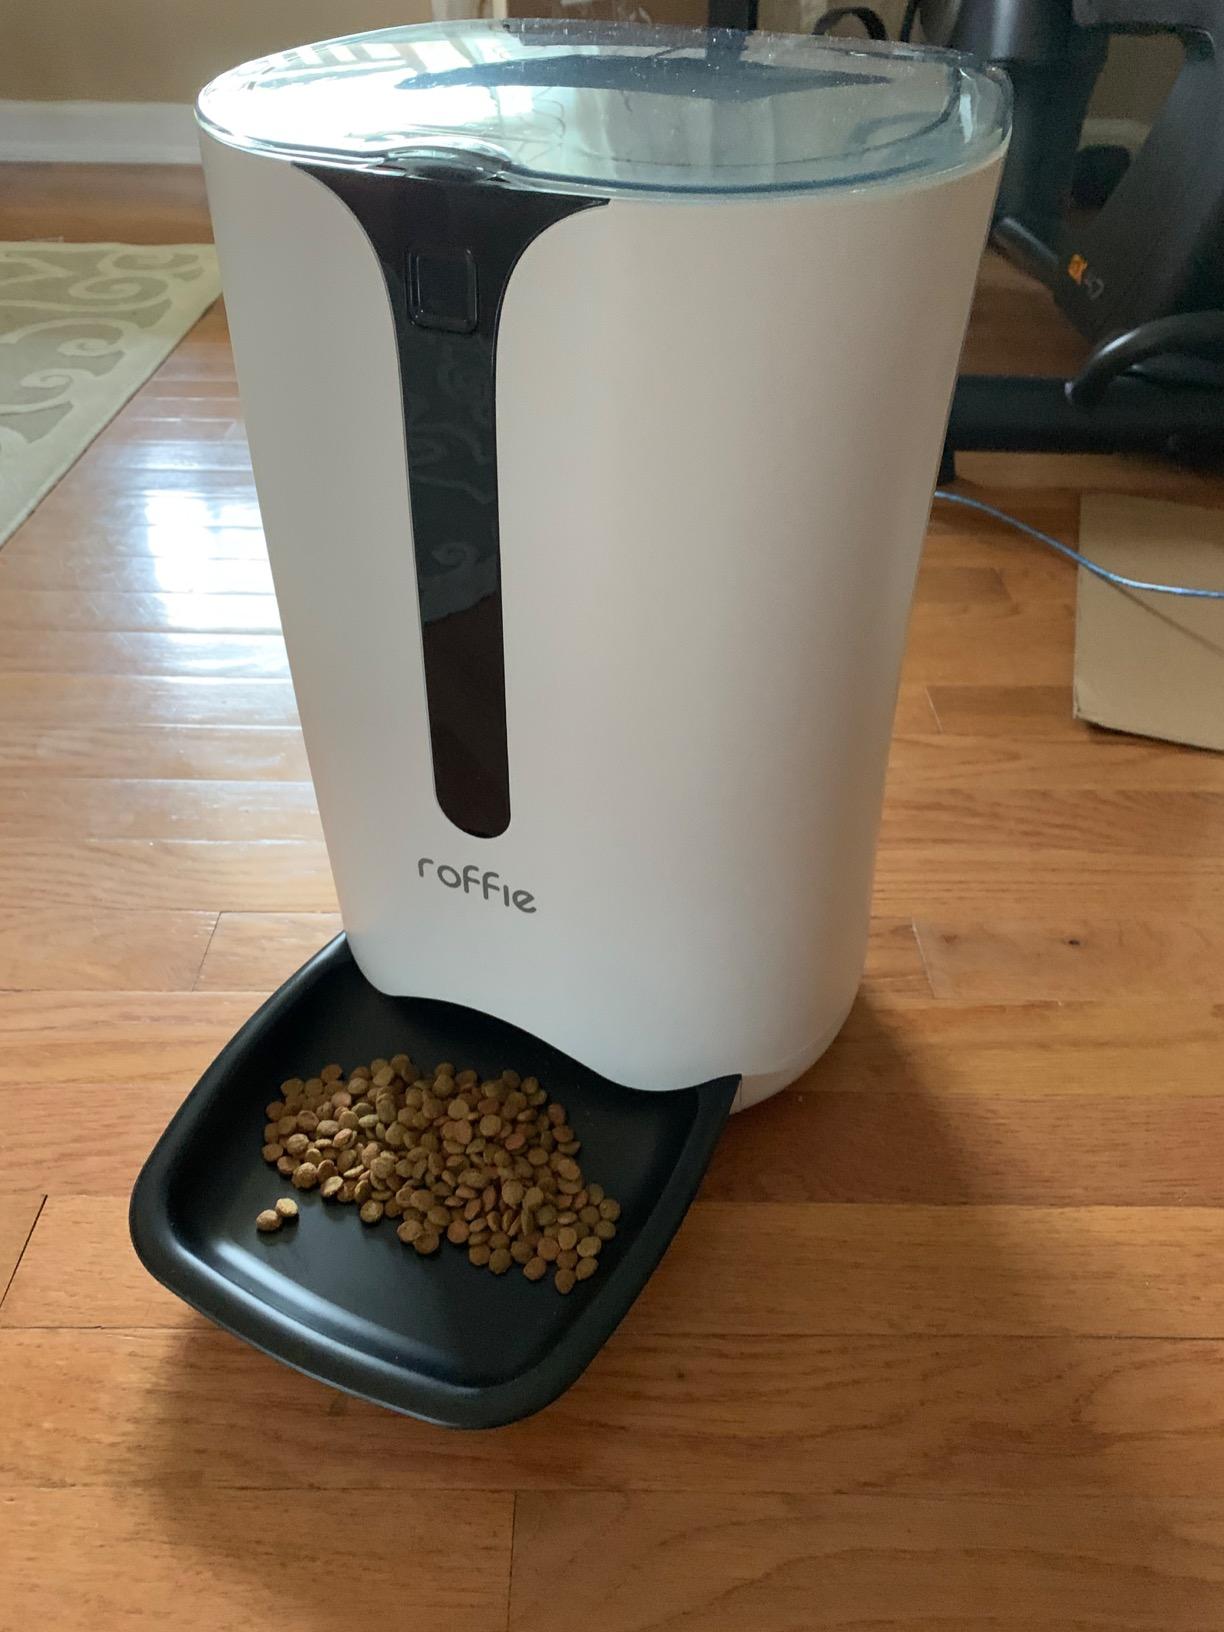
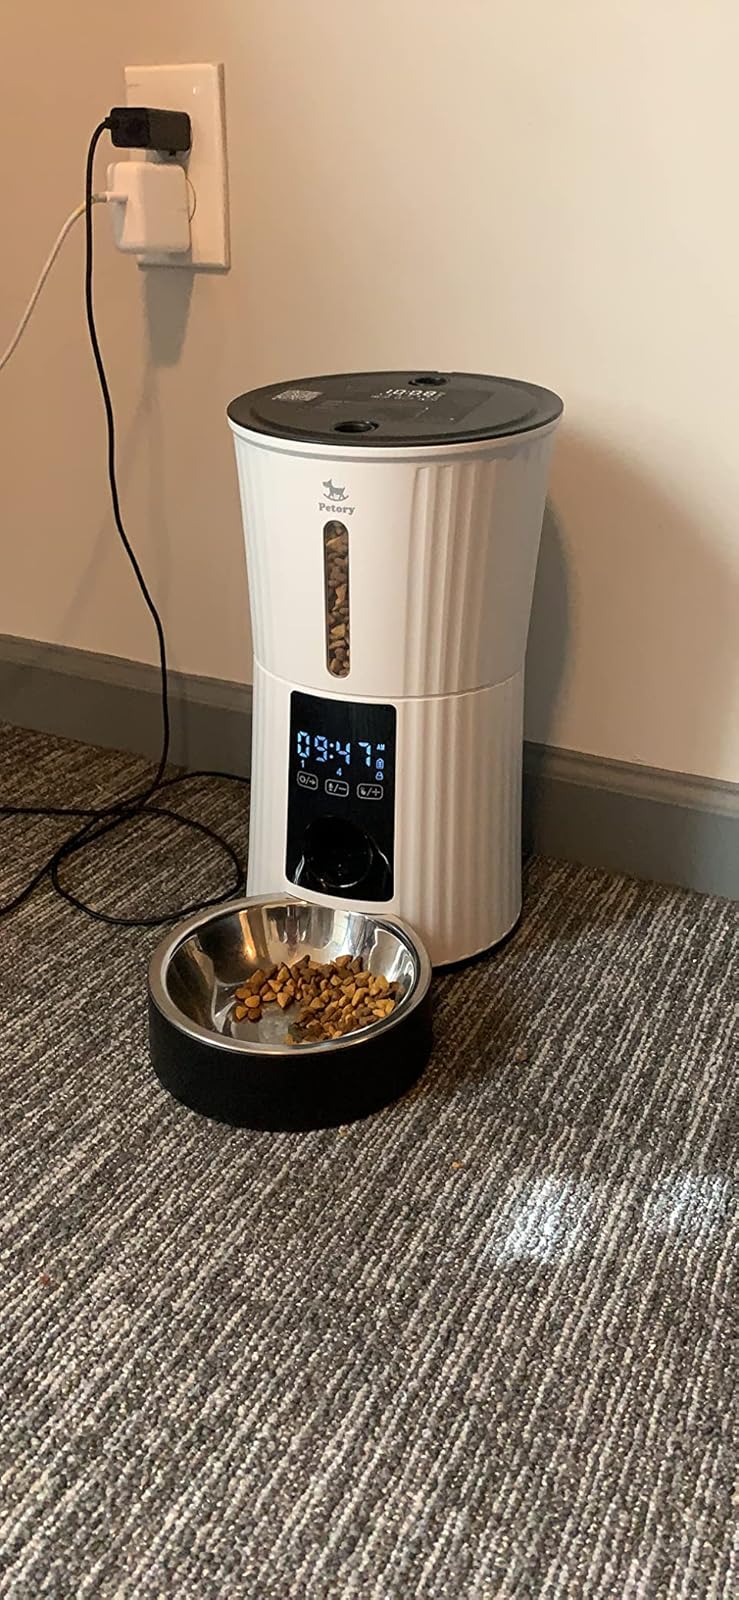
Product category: items_feeder
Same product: no